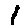
Label: 1